Amphibulima browni

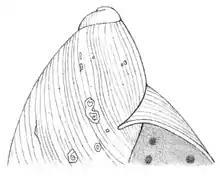
Drawing of the spire of "Amphibulima browni".

The shell is oblong, thin, but not elastic or fragile, corneous-olivaceous, with numerous irregularly scattered reddish dots. The surface is somewhat wrinkled with growth-striae and showing numerous very low but coarse irregular spirals. The shell has 2½ whorls. The apex is decidedly raised. The suture of the last half whorl is rapidly descending. The spire is rather slender and its length contained from 4½ to 4¾ times in that of the shell.